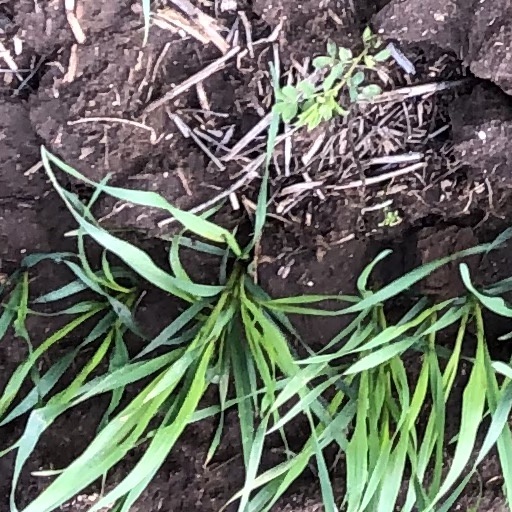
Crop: wheat